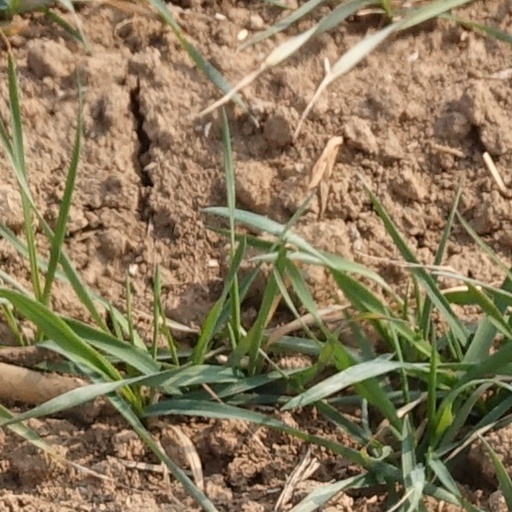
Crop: wheat